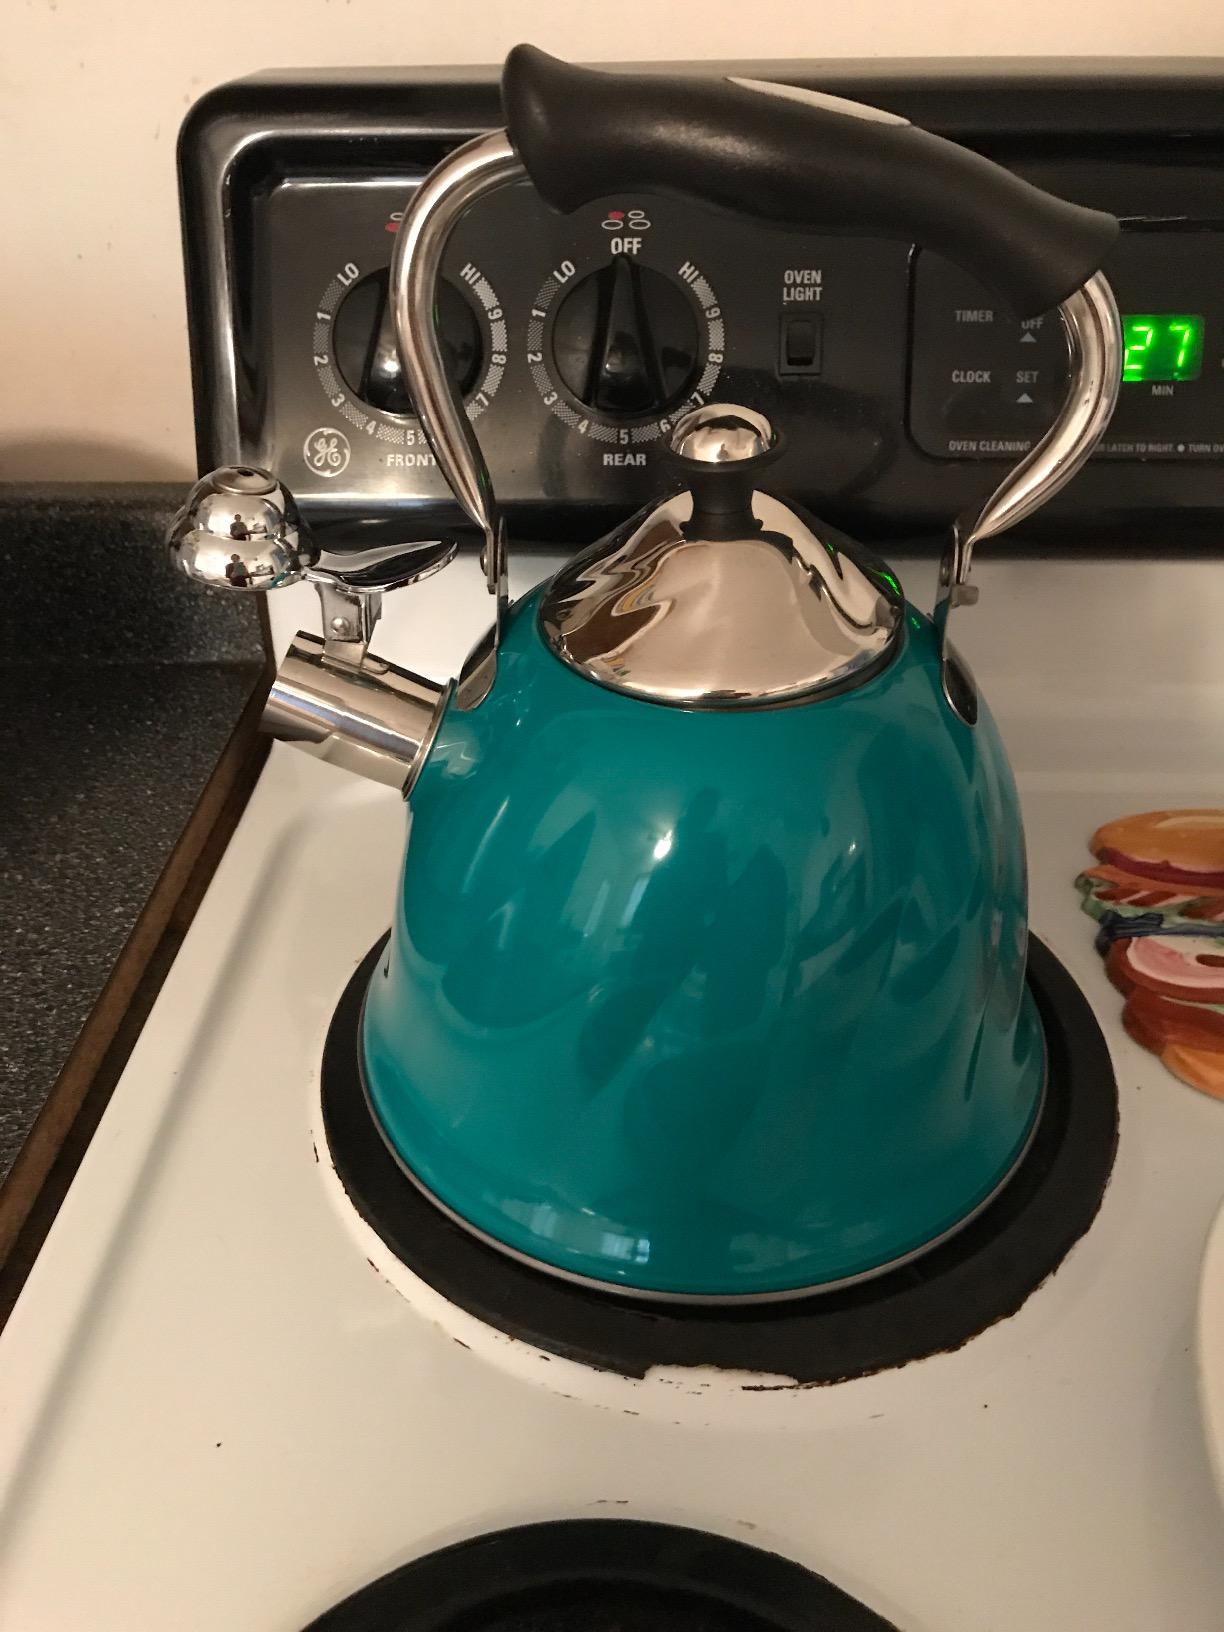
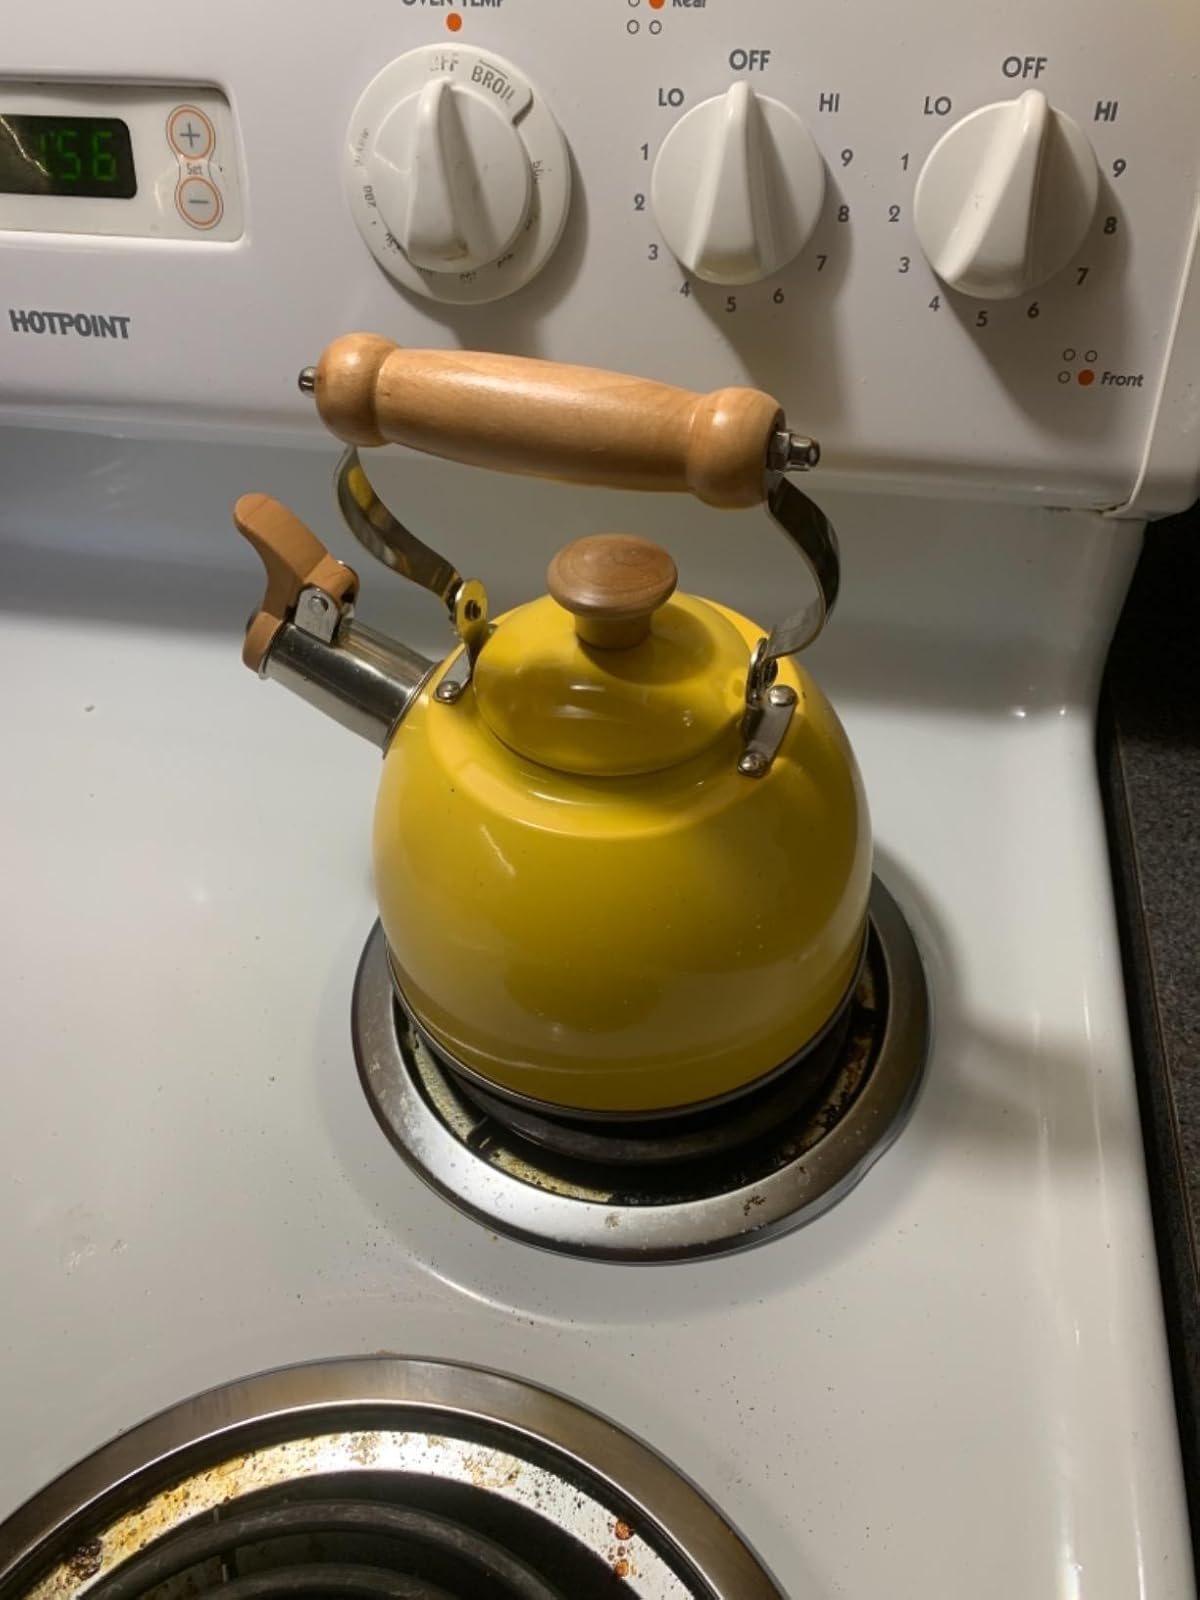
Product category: items_kettle
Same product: no